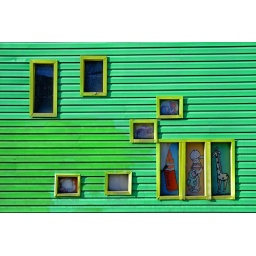
Had to stand in the middle of a busy street during a red light to get this one.